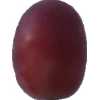
Label: pink_grape